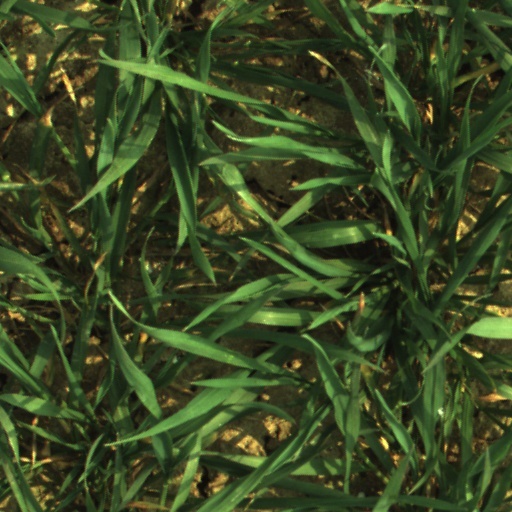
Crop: wheat